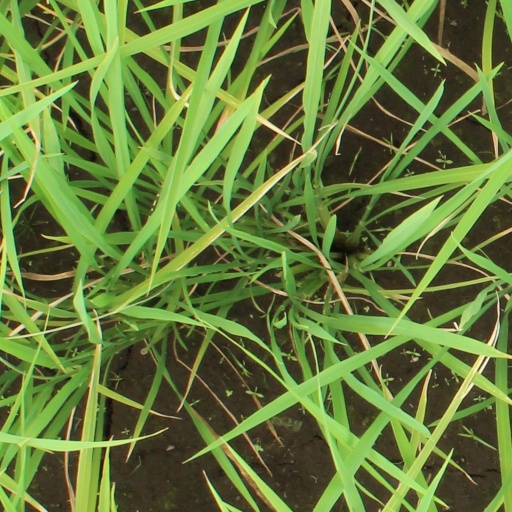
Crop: rice